The Triangular Book of St. Germain

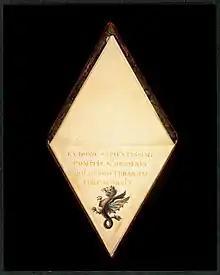
Opening page of MS 210, featuring an attribution to Count of St. Germain and a peculiar-looking dragon

The Triangular Book of St. Germain or The Triangular Manuscript is an untitled 18th-century French text written in code, and attributed to the famous Count of St. Germain. It takes its name from its physical shape: the binding and sheets of vellum that comprise the manuscript are in the shape of an equilateral triangle. The text, once deciphered, details a magical operation through which a person can perform feats of magic, notably the discovery of treasure and extension of life.